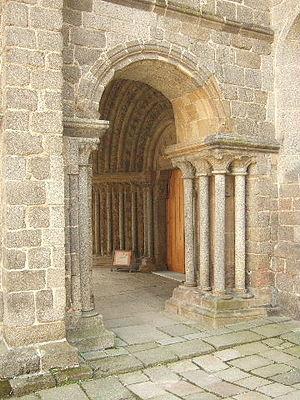
Ulrich Iᵉʳ de Brno fut duc en Moravie de 1092 à 1113.